Josette (1938 film)

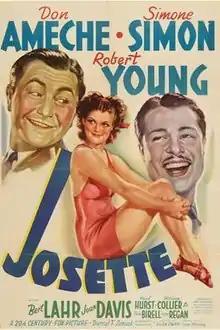

Josette is a 1938 American comedy film directed by Allan Dwan and starring Don Ameche, Simone Simon and Robert Young. Two brothers fall in love with the same nightclub singer.